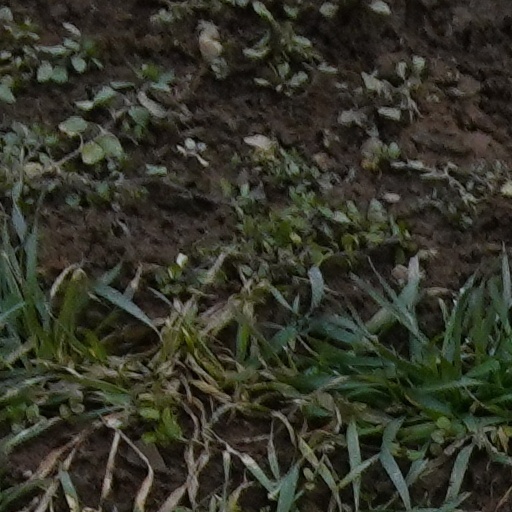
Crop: wheat